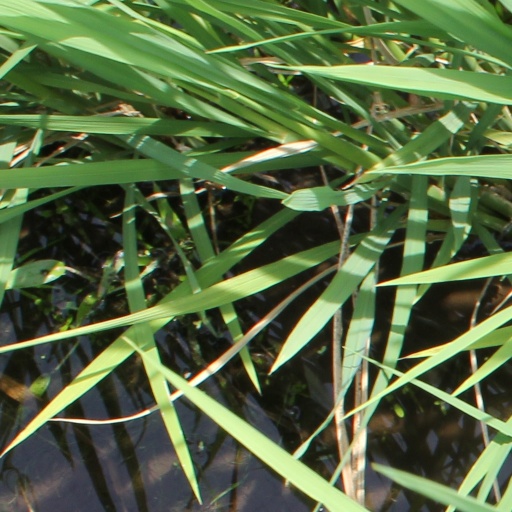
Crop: rice